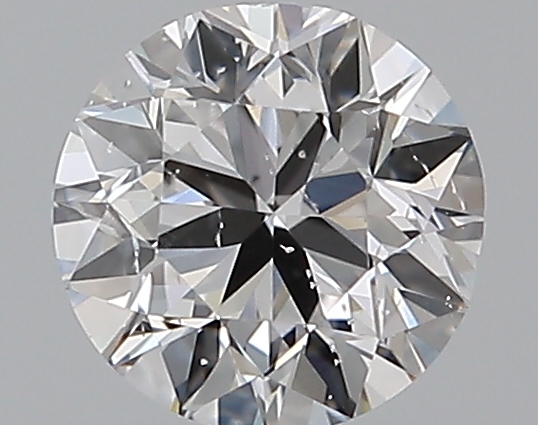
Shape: round
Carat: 0.5
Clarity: SI1
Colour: D
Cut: GD
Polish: VG
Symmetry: F
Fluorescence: F
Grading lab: GIA
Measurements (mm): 4.85 x 4.9 x 3.2